Ptychography

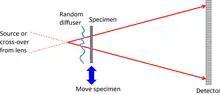
Optical configuration for near-field ptychograhy

This uses a wide field of illumination. To provide magnification, a diverging beam is incident on the specimen. An out-of-focus image, which appears as a Fresnel interference pattern, is projected onto the detector. The illumination must have phase distortions in it, often provided by a diffuser that scrambles the phase of the incident wave before it reaches the specimen, otherwise the image remains constant as the specimen is moved, so there is no new ptychographical information from one position to the next. In the electron microscope, a lens can be used to map the magnified Fresnel image onto the detector.